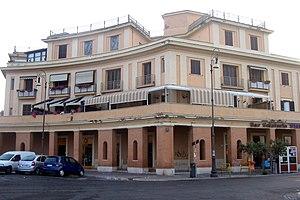
Lido di Ostia Levante est un quartiere situé au sud-ouest de Rome, faisant partie de la localité d'Ostia, en Italie. Il est désigné dans la nomenclature administrative par Q.XXXIV et fait partie du Municipio XIII. Sa population est de 36 988 habitants répartis sur une superficie de 3,3071 km².